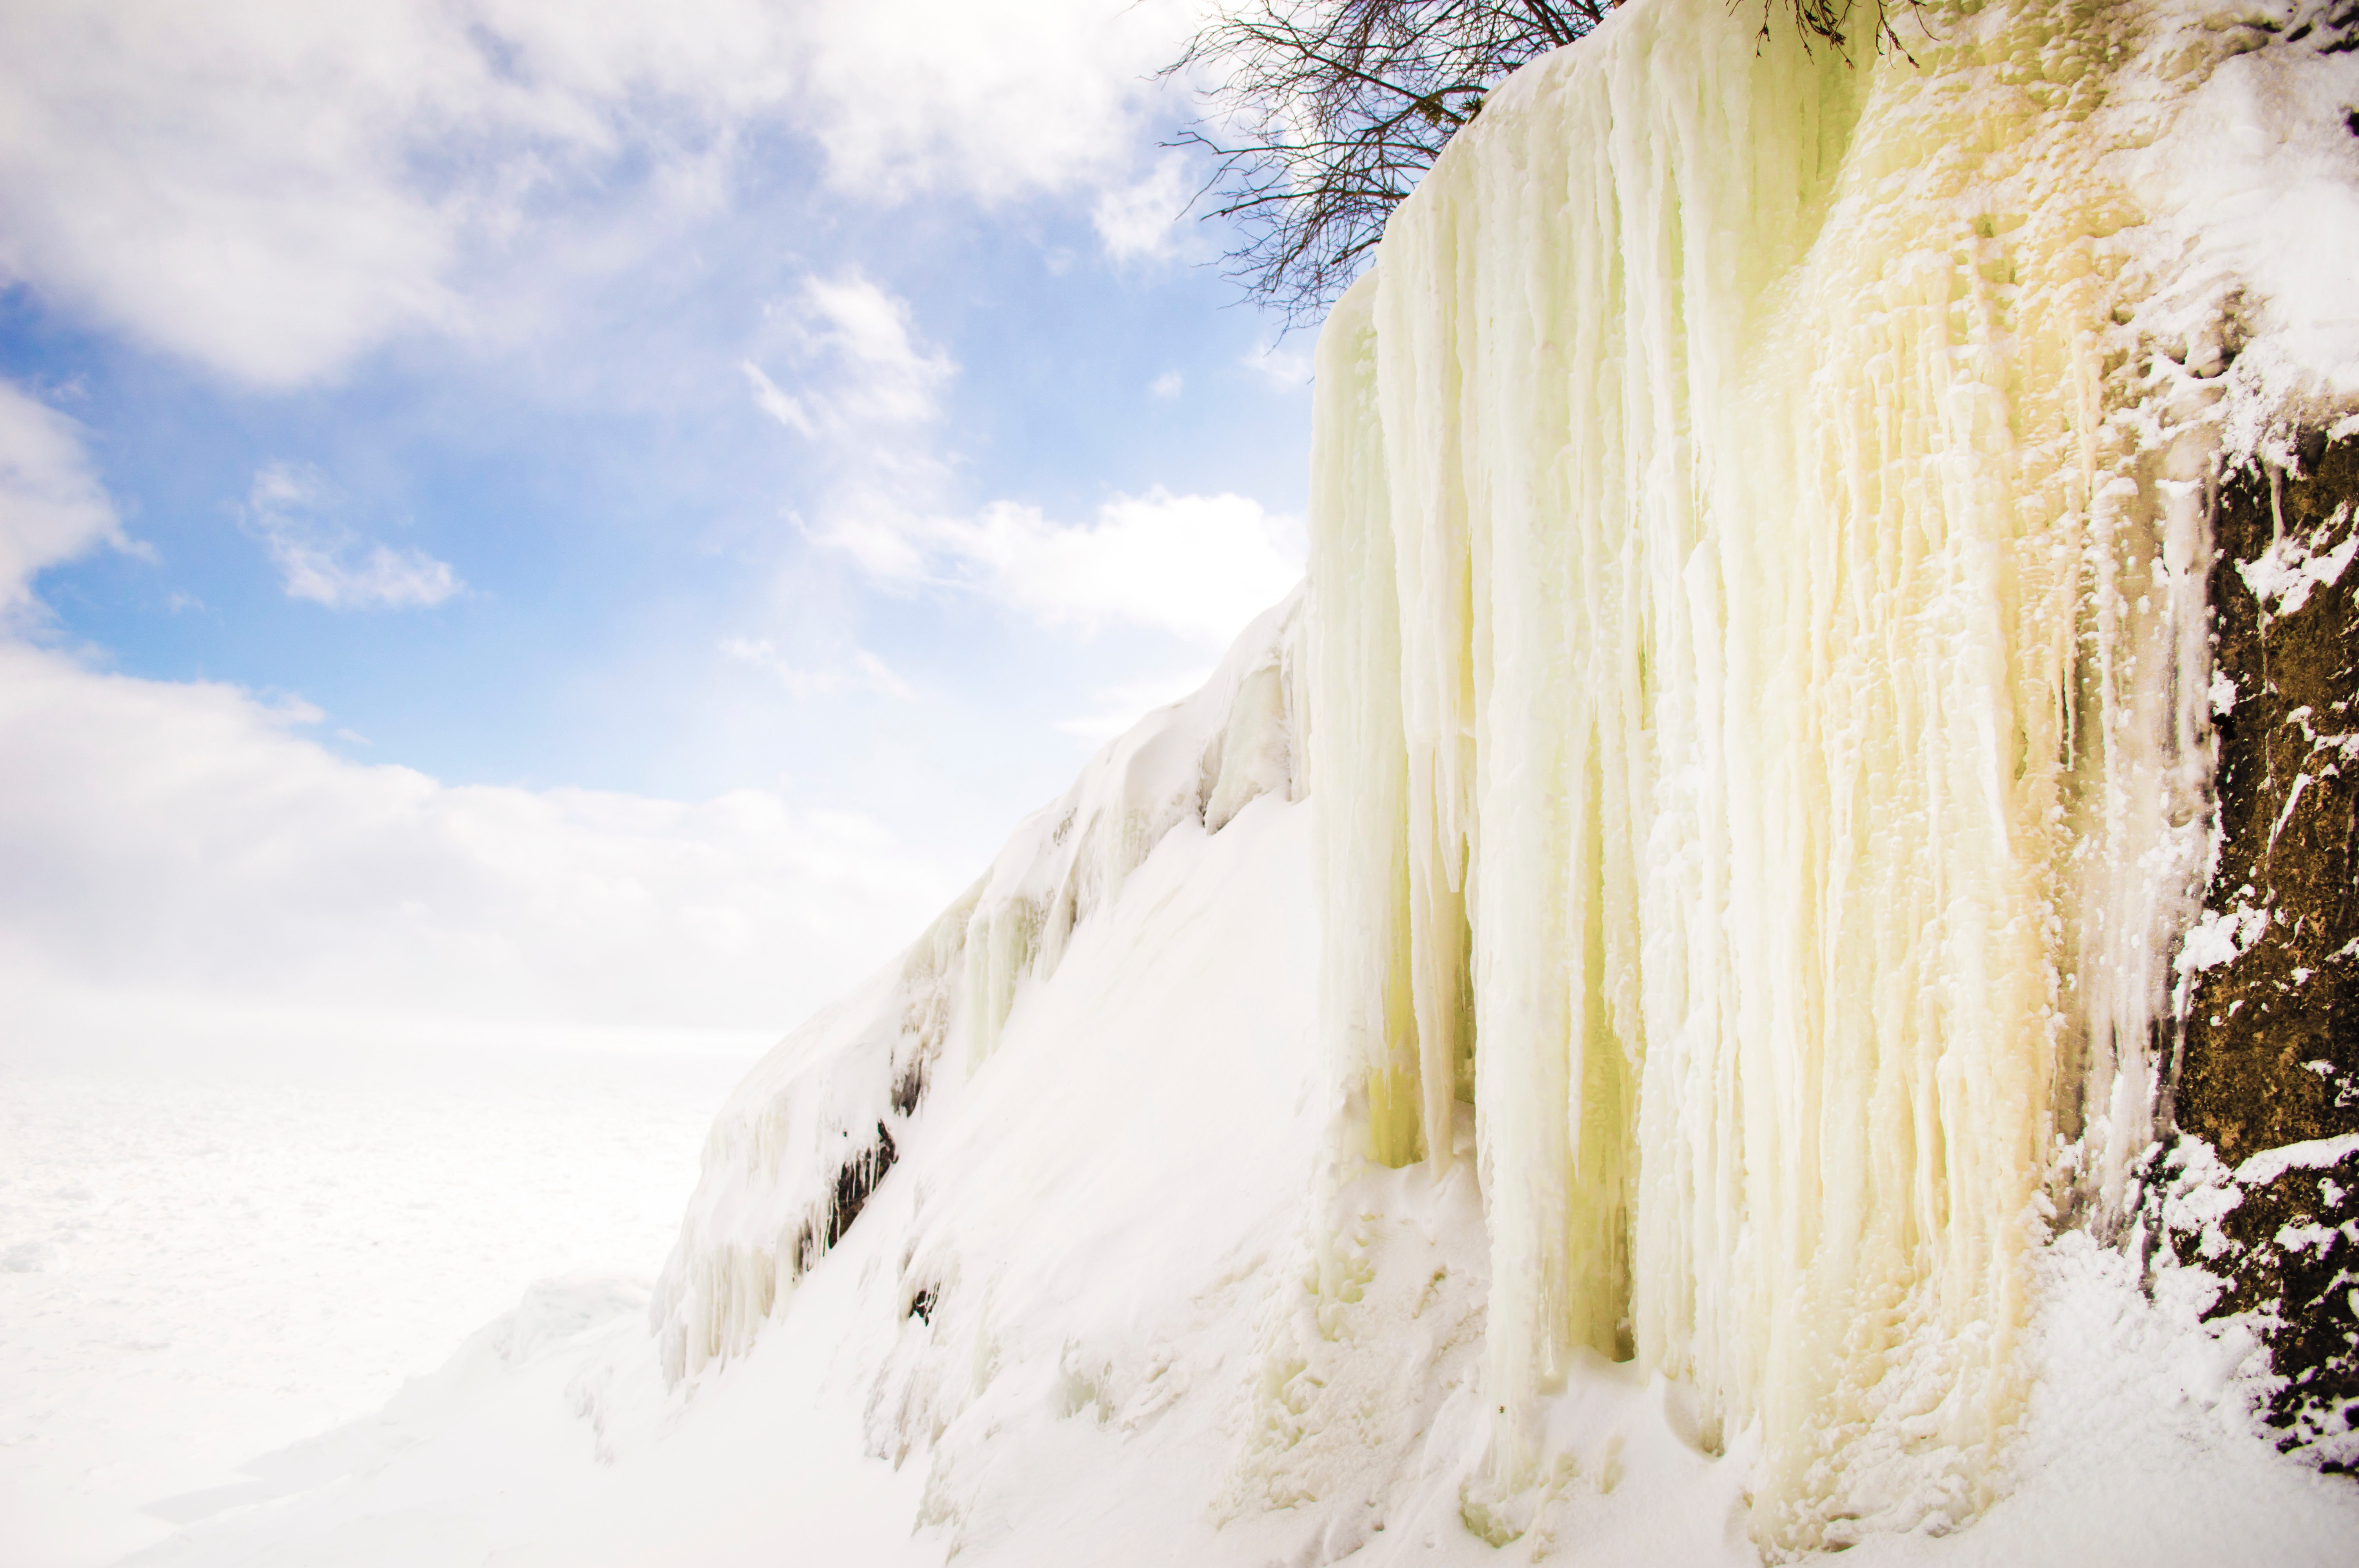
snow, winter, white, sunlight, flower, ice, season, freezing